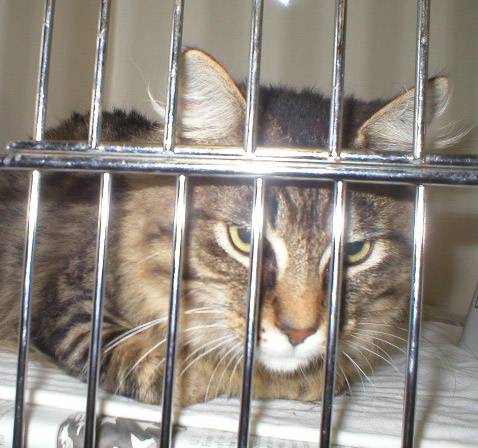
Label: cat